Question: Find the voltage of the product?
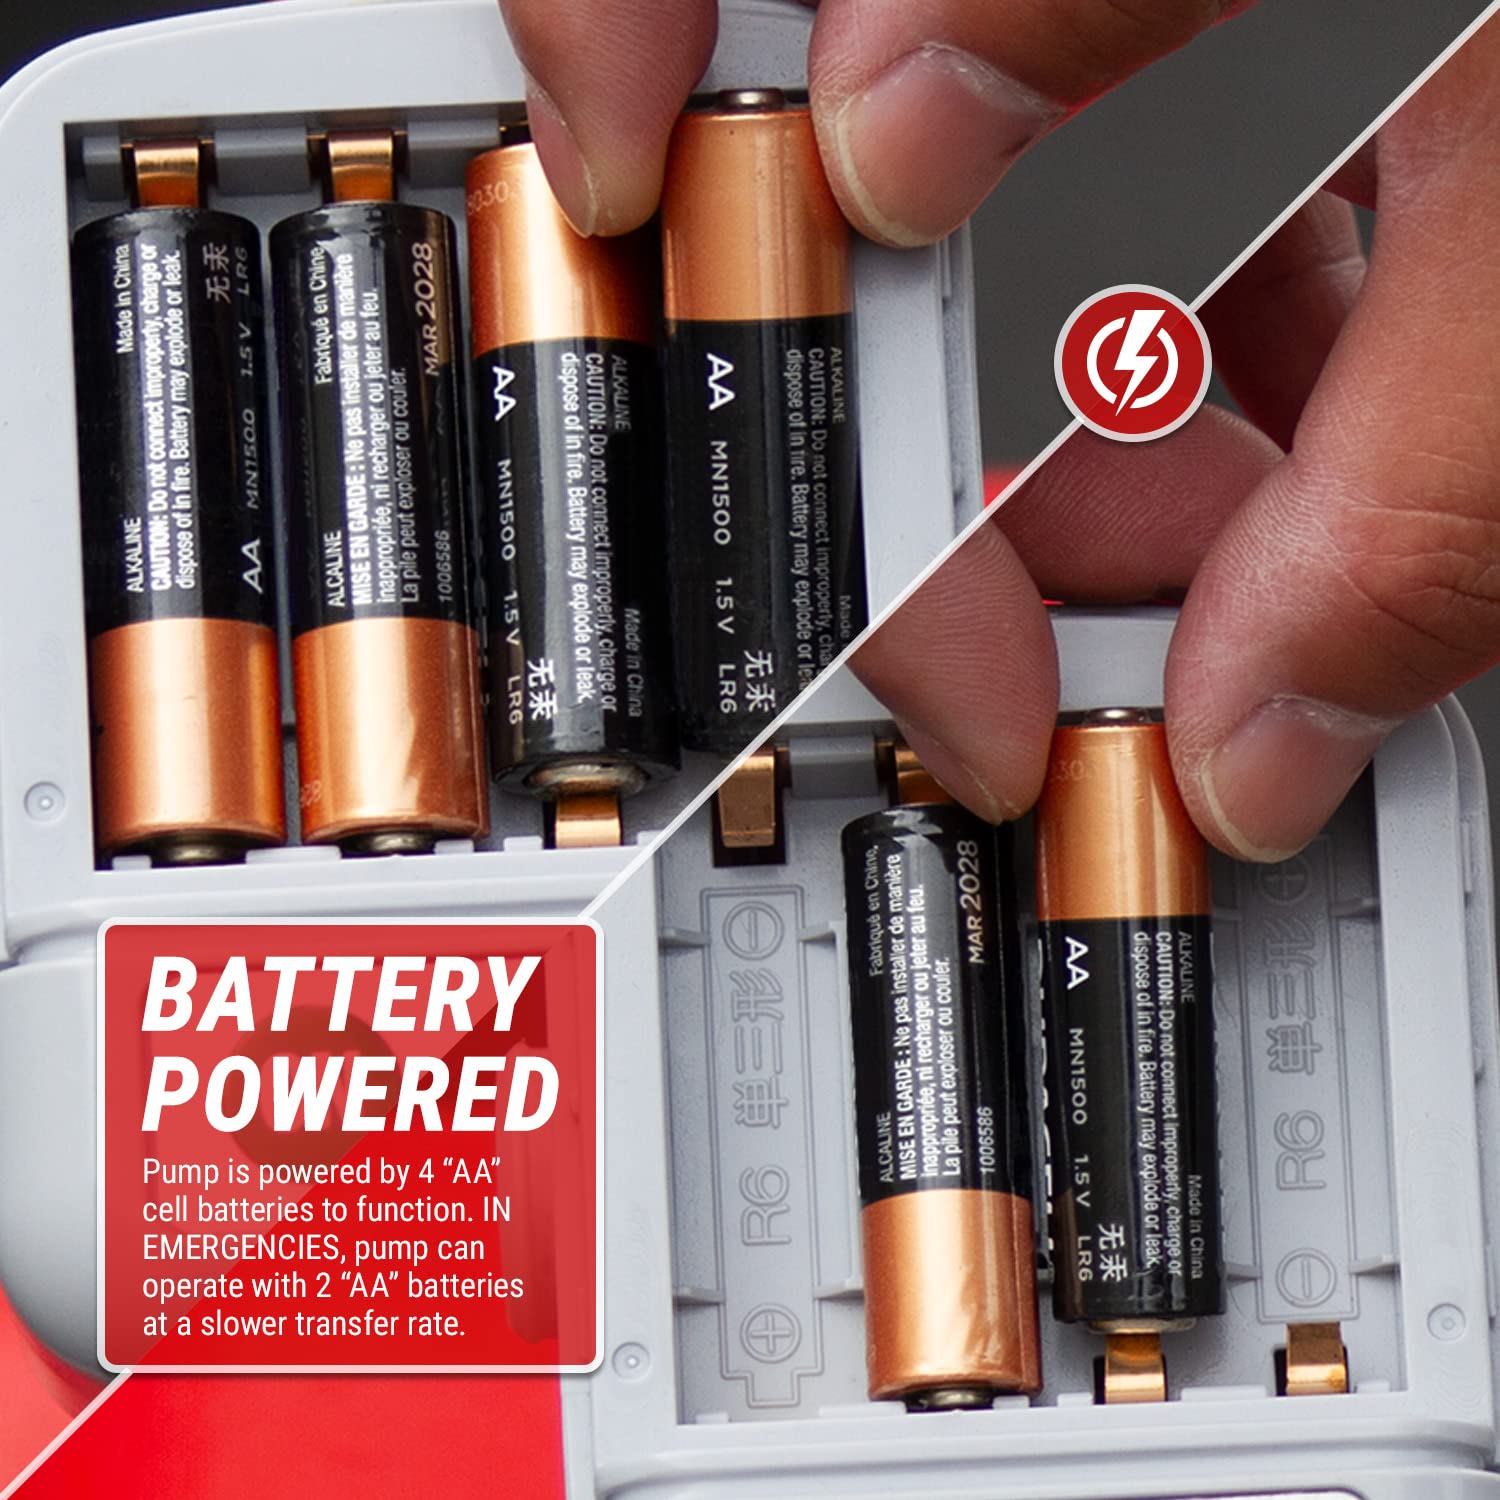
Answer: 1.5 volt